Thomas Dutronc

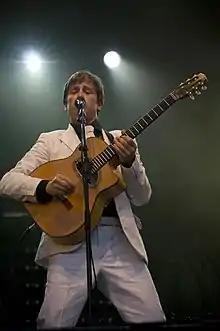
Dutronc in 2008

Thomas Dutronc (born 16 June 1973) is a French singer and jazz manouche guitarist. He was born in Paris, the son of singer, songwriter and guitarist Françoise Hardy, and singer, songwriter, guitarist, and film actor Jacques Dutronc.